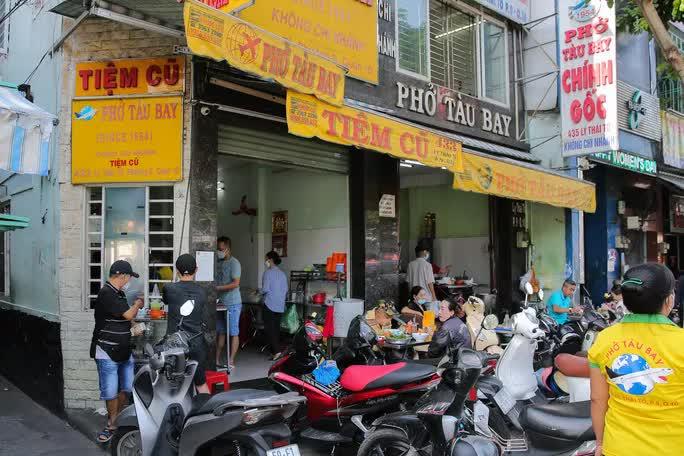
thực khách đến quán ăn này bằng xe máy